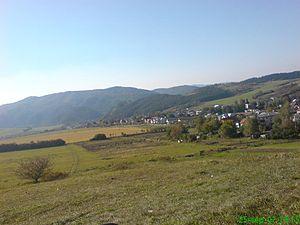
Turie est une commune de la région de Žilina, en Slovaquie.